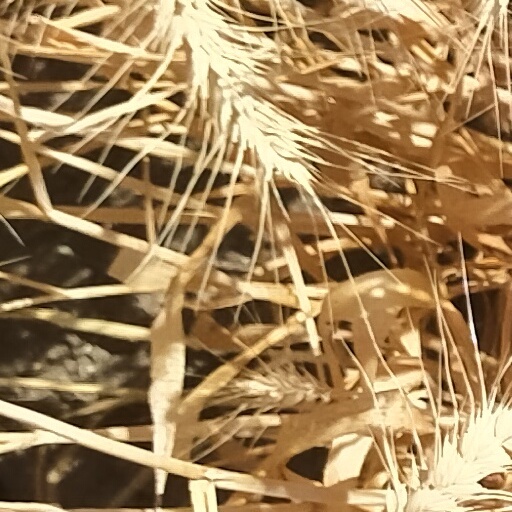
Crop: wheat